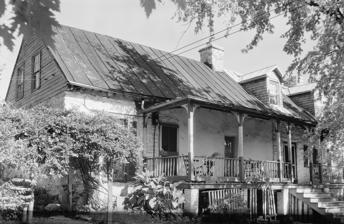
Building: White House Farm (Jefferson County, West Virginia)
Country: United States of America
Year built: 1742
Historic house in West Virginia, United States United States historic place White House Farm U.S. National Register of Historic Places Front of the farmhouse as it appeared in the 1930s Show map of West Virginia Show map of the United States Location Jefferson County , West Virginia, USA Nearest city Summit Point, West Virginia Coordinates 39°15′5″N 77°56′45″W / 39.25139°N 77.94583°W / 39.25139; -77.94583 Built 1742 NRHP reference No. 79002583 Added to NRHP August 29, 1979 White House Farm , also known as White House Tavern and the Dr. John McCormick House , listed in the National Register of Historic Places , is located in Jefferson County , West Virginia , near the small town of Summit Point , about six miles from Charles Town , West Virginia.  The farm consists of a ca. 1740 farmhouse, a stone barn (the oldest standing in West Virginia), a springhouse of about the same age, a wooden curing shed, and 60+ acres of pasture and woods.  The farm is one of the oldest in the county and has a rich history. History In May 1740, Dr. John McCormick, a Scots-Irish immigrant, purchased 395 acres (1.60 km 2 ) from Jost Hite, a German land developer who had obtained 30,000 acres (120 km 2 ) from John and Isaac Van Metre. By 1742, Dr. McCormick had built a three-story stone farmhouse. He was a prosperous and prominent country doctor, as evidenced by the inventory of his estate completed upon his death in 1768.  He and his wife Ann had six sons (James, Francis, John Jr., William, George, and Andrew) and two daughters (Mary, wife of Magnus Tate, and Jean, wife of James Byrn). George Washington completed a survey of McCormick's land in 1752 and James McCormick served as the chain carrier and John Jr. as the pilot on several of George Washington 's early surveys.  White House Farm was noted for the horses bred there during Dr. McCormick's lifetime. Upon Dr. McCormick's death in 1768, the farm was bequeathed to his youngest son, Andrew.  During the Revolutionary War , Andrew and his wife Nancy provided food, lodging, and horses to Washington's troops.  After the war, Andrew apparently operated an inn on the farm, for he paid for an "ordinary" license on February 18, 1794.  For such an endeavor, the site benefited from its location on the most direct route between Frederick , Maryland and Winchester , Virginia . On September 9, 1807, Andrew sold the farm to John Locke and John's brother George managed the ordinary, which had become known as White House Tavern. By 1845, Eleanor Locke, John's daughter, was living in the house with her husband, Joseph Morrow, a farmer who also operated a blacksmith shop across the road near the springhouse during the Civil War.  During the Civil War , Major Harry Gilmor , Confederate States Army and his men were attacked by a group of Union soldiers led by Captain George Somers as the Confederates were resting in front of the house.  Major Gilmor shot and killed Captain Somers as his men took cover behind the barn.  The house was renovated in the late 1800s by the Morrows and subsequent owners added a few rooms. Between 1929 and 1940 the farm was owned by Luther and Lelia Naylor, who converted the stone stable into a milking barn and constructed a silo . The black and white photograph shows the house as it appeared in the 1930s.  This dairy operation continued until about 1950 when Col. and Mrs. Edward Blake purchased the property, which was passed on to John and Alice Blake Van Tol in 1974. References